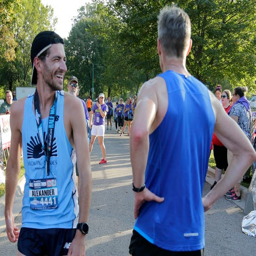
person , left , winner of the talks